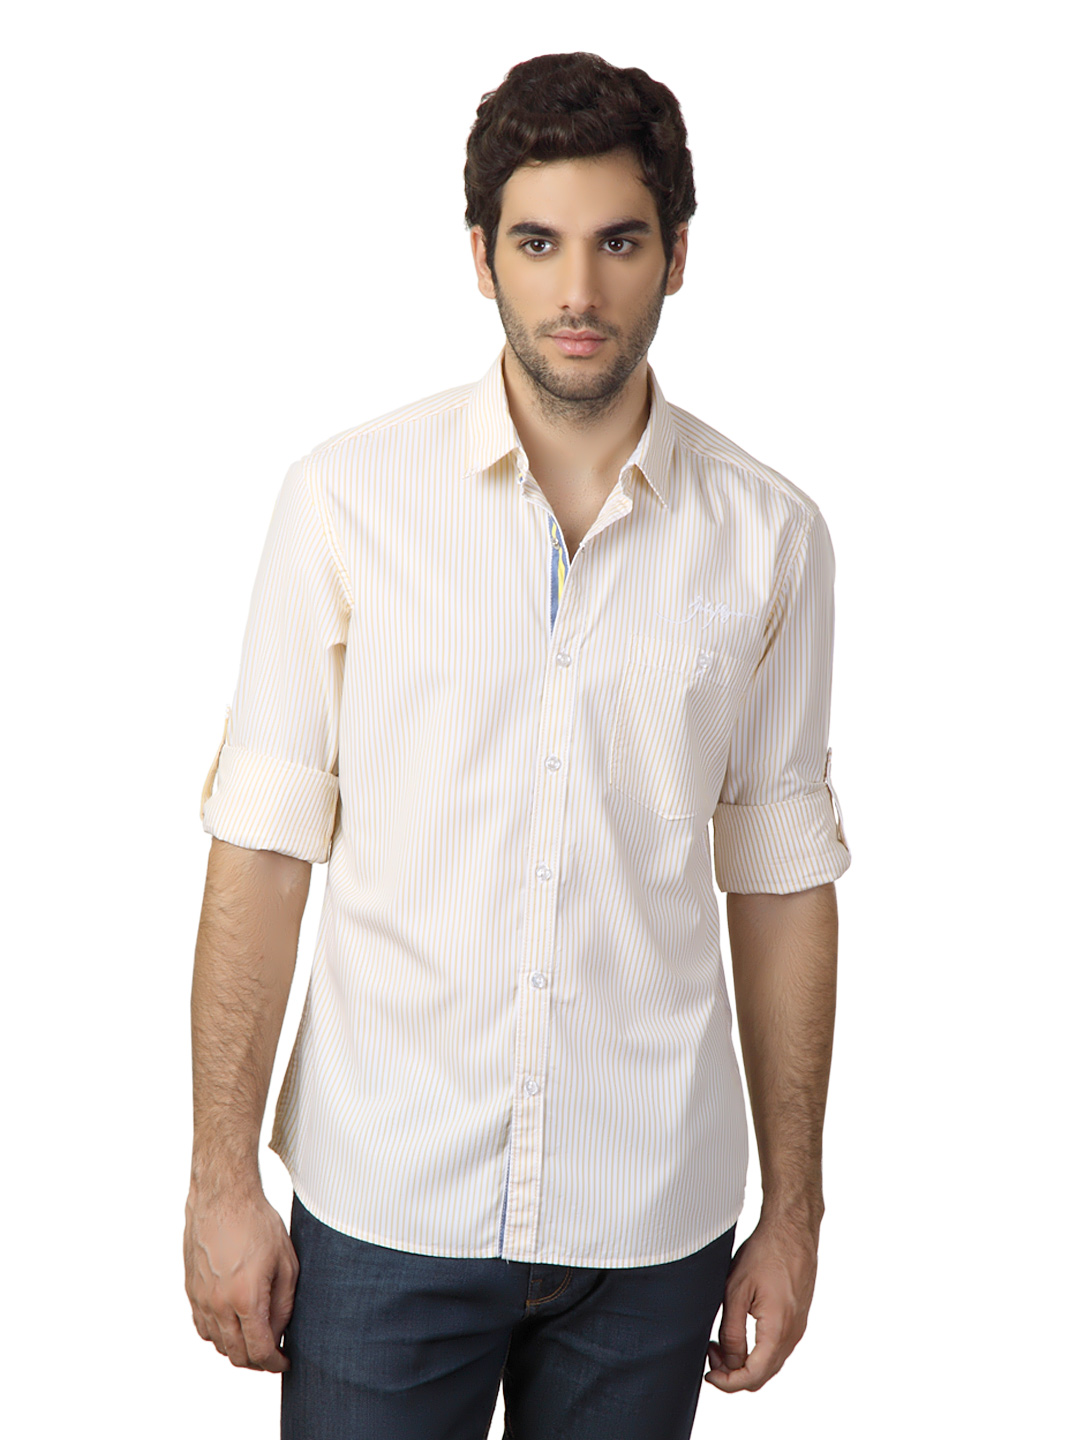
John Players Men Striped White Shirt
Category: Apparel / Topwear / Shirts
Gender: Men
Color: White
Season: Summer 2012
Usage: Casual